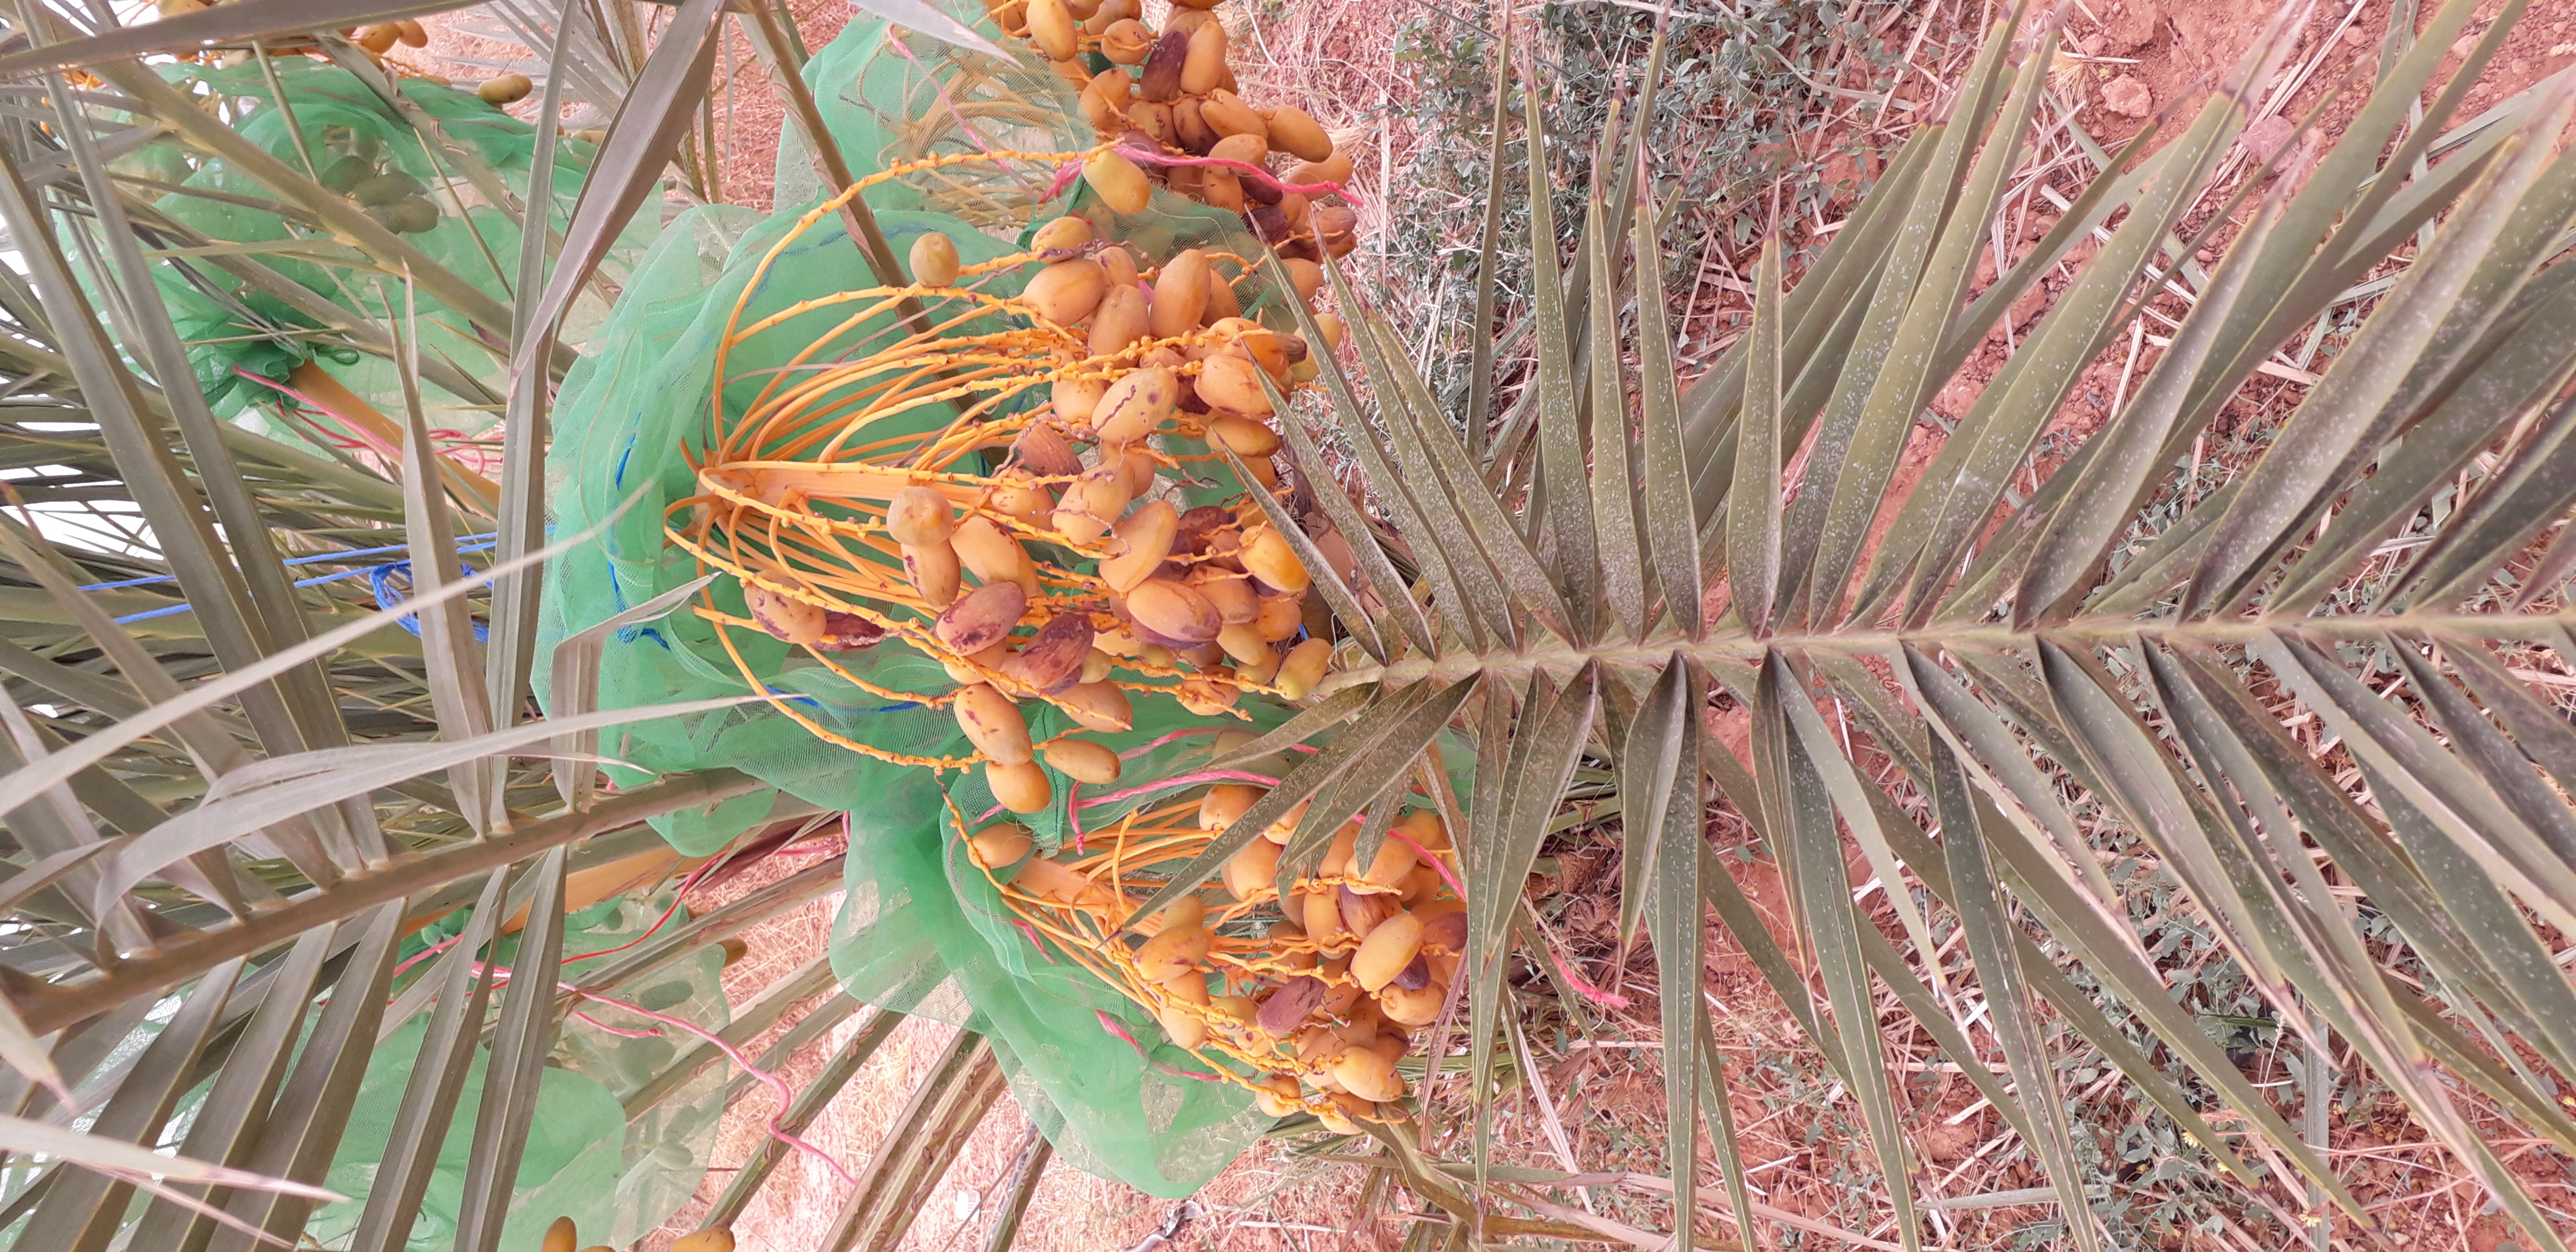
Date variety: Boumajhoul